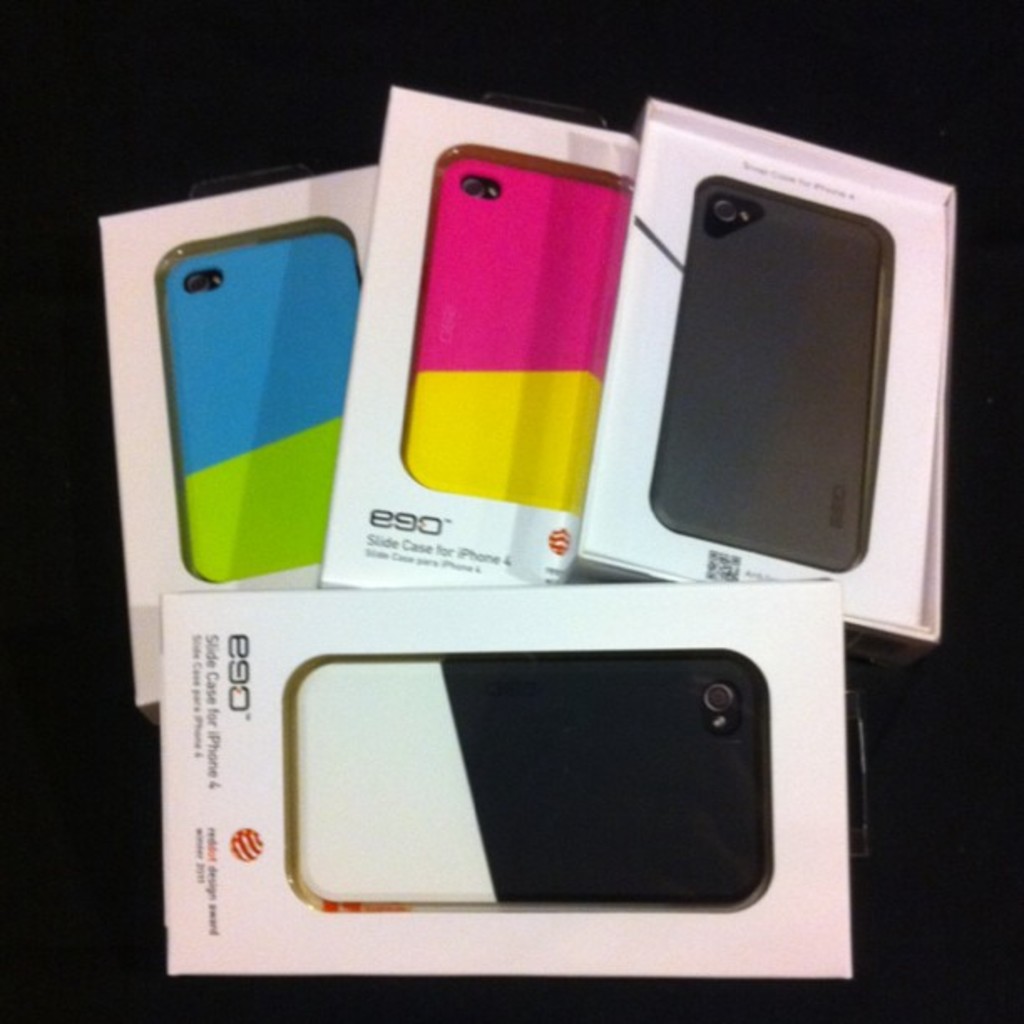
Label: others